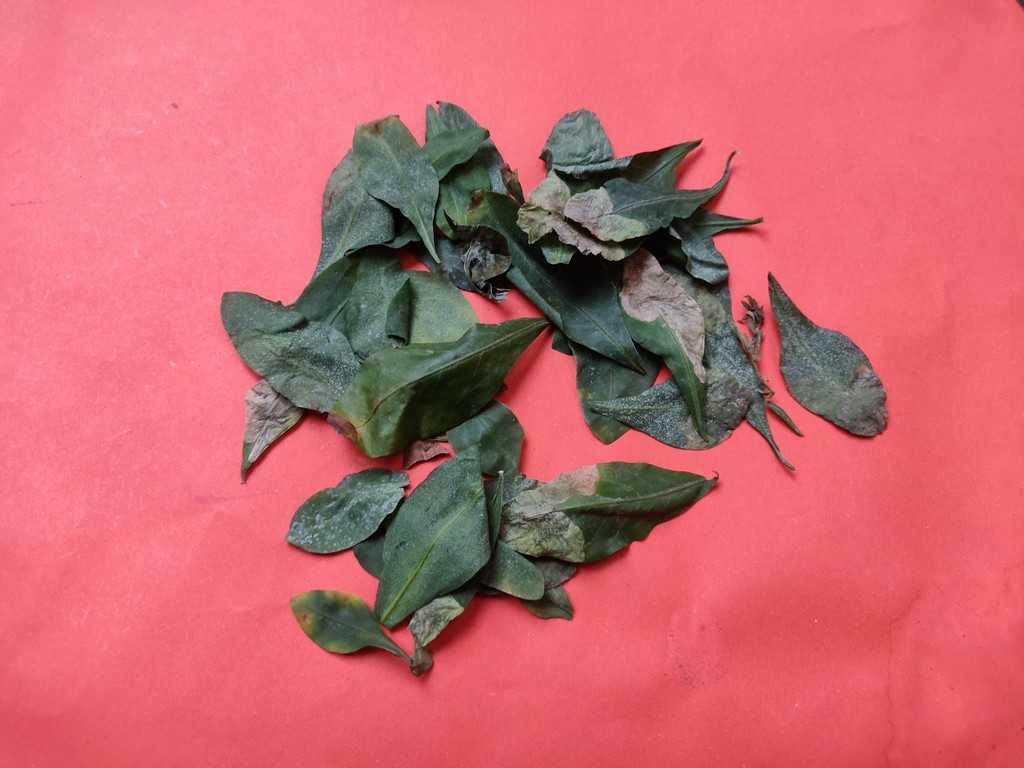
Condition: Unhealthy
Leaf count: multiple
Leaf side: unknown